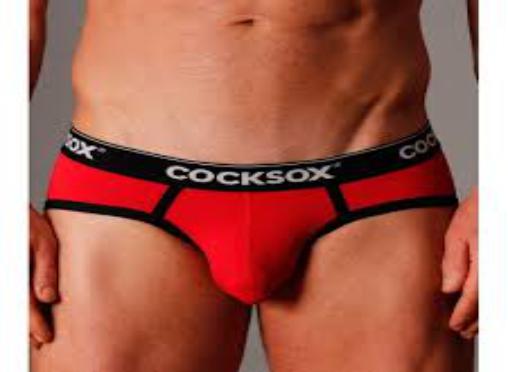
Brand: Cocksox
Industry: Clothes